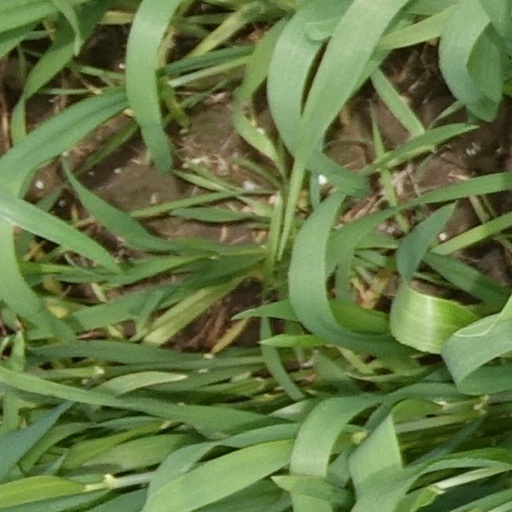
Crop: wheat